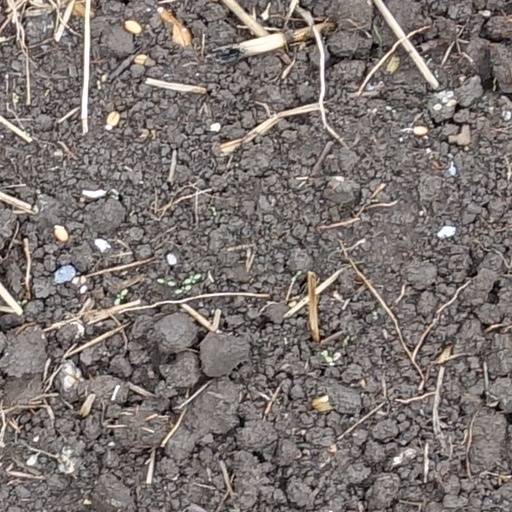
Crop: wheat